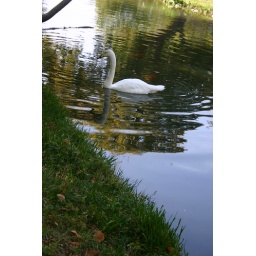
A pretty white swan swimming in the African Savannah exhibits river.